Arup S-4

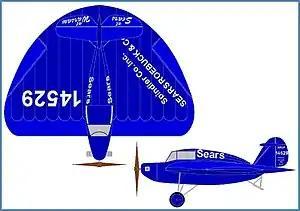

The Arup S-4 (Model 104) is the last in a series of round-wing aircraft from C.L. Snyder.